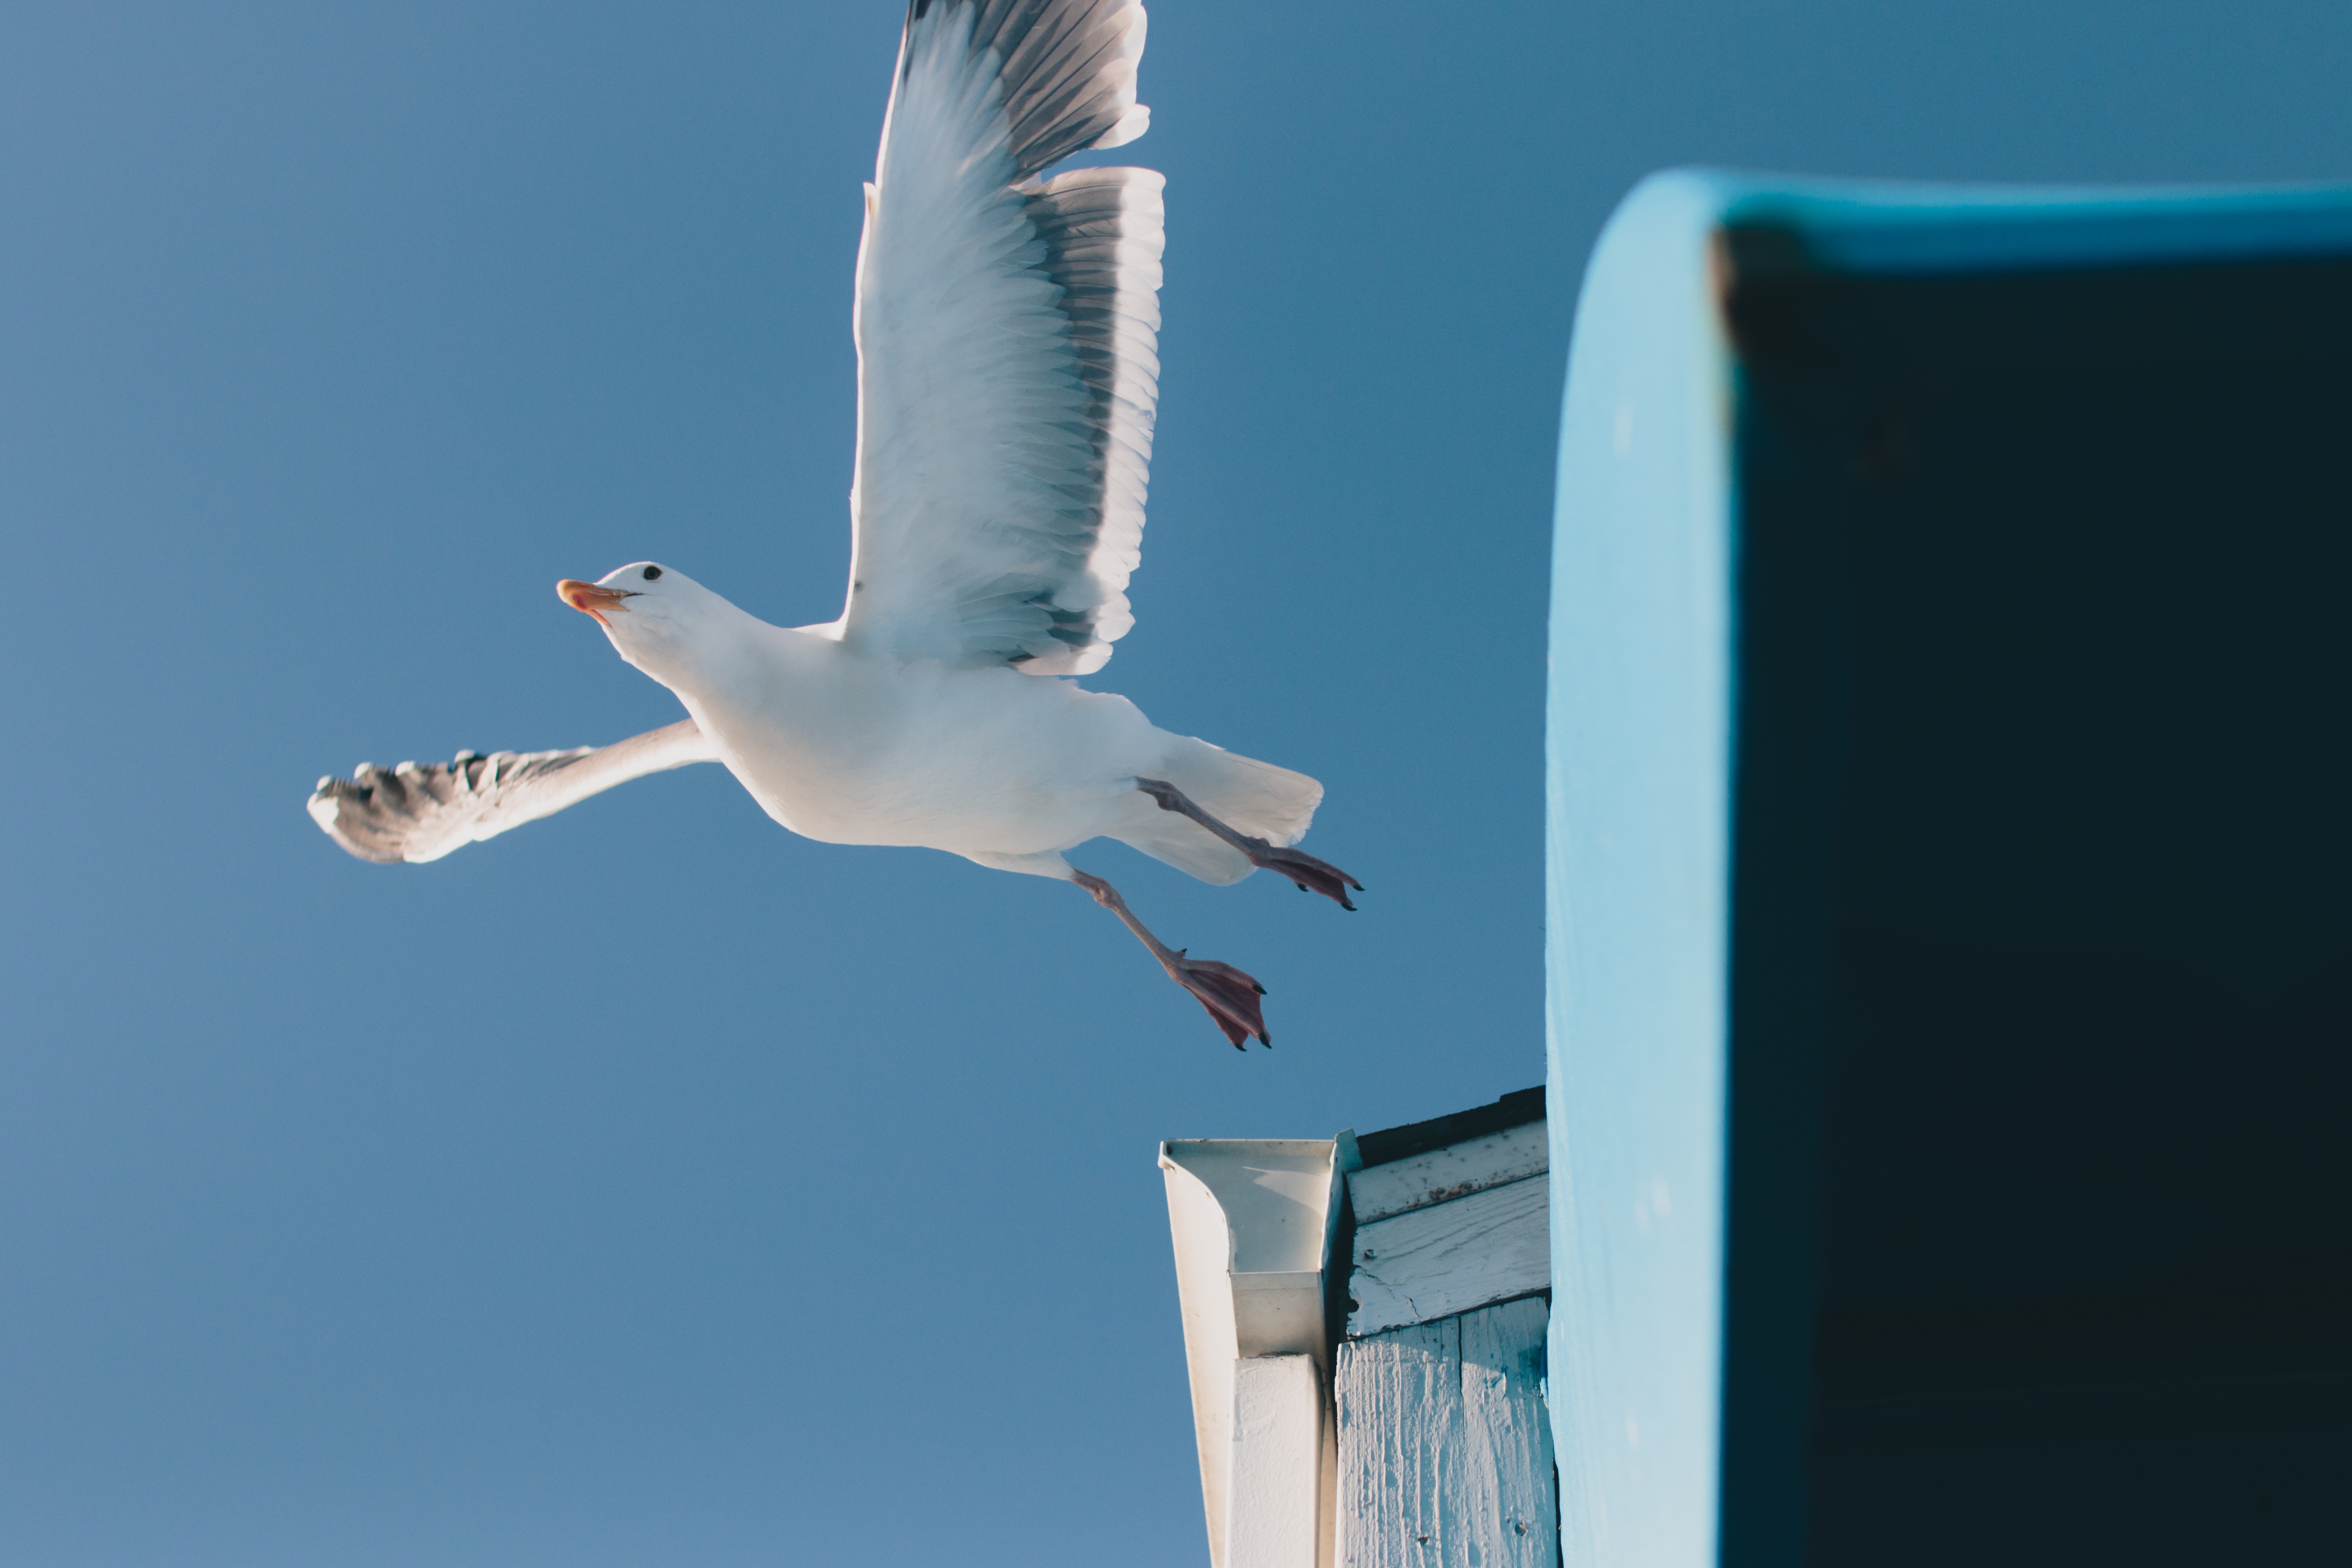
bird, wing, seabird, gull, flight, blue, vertebrate, charadriiformes